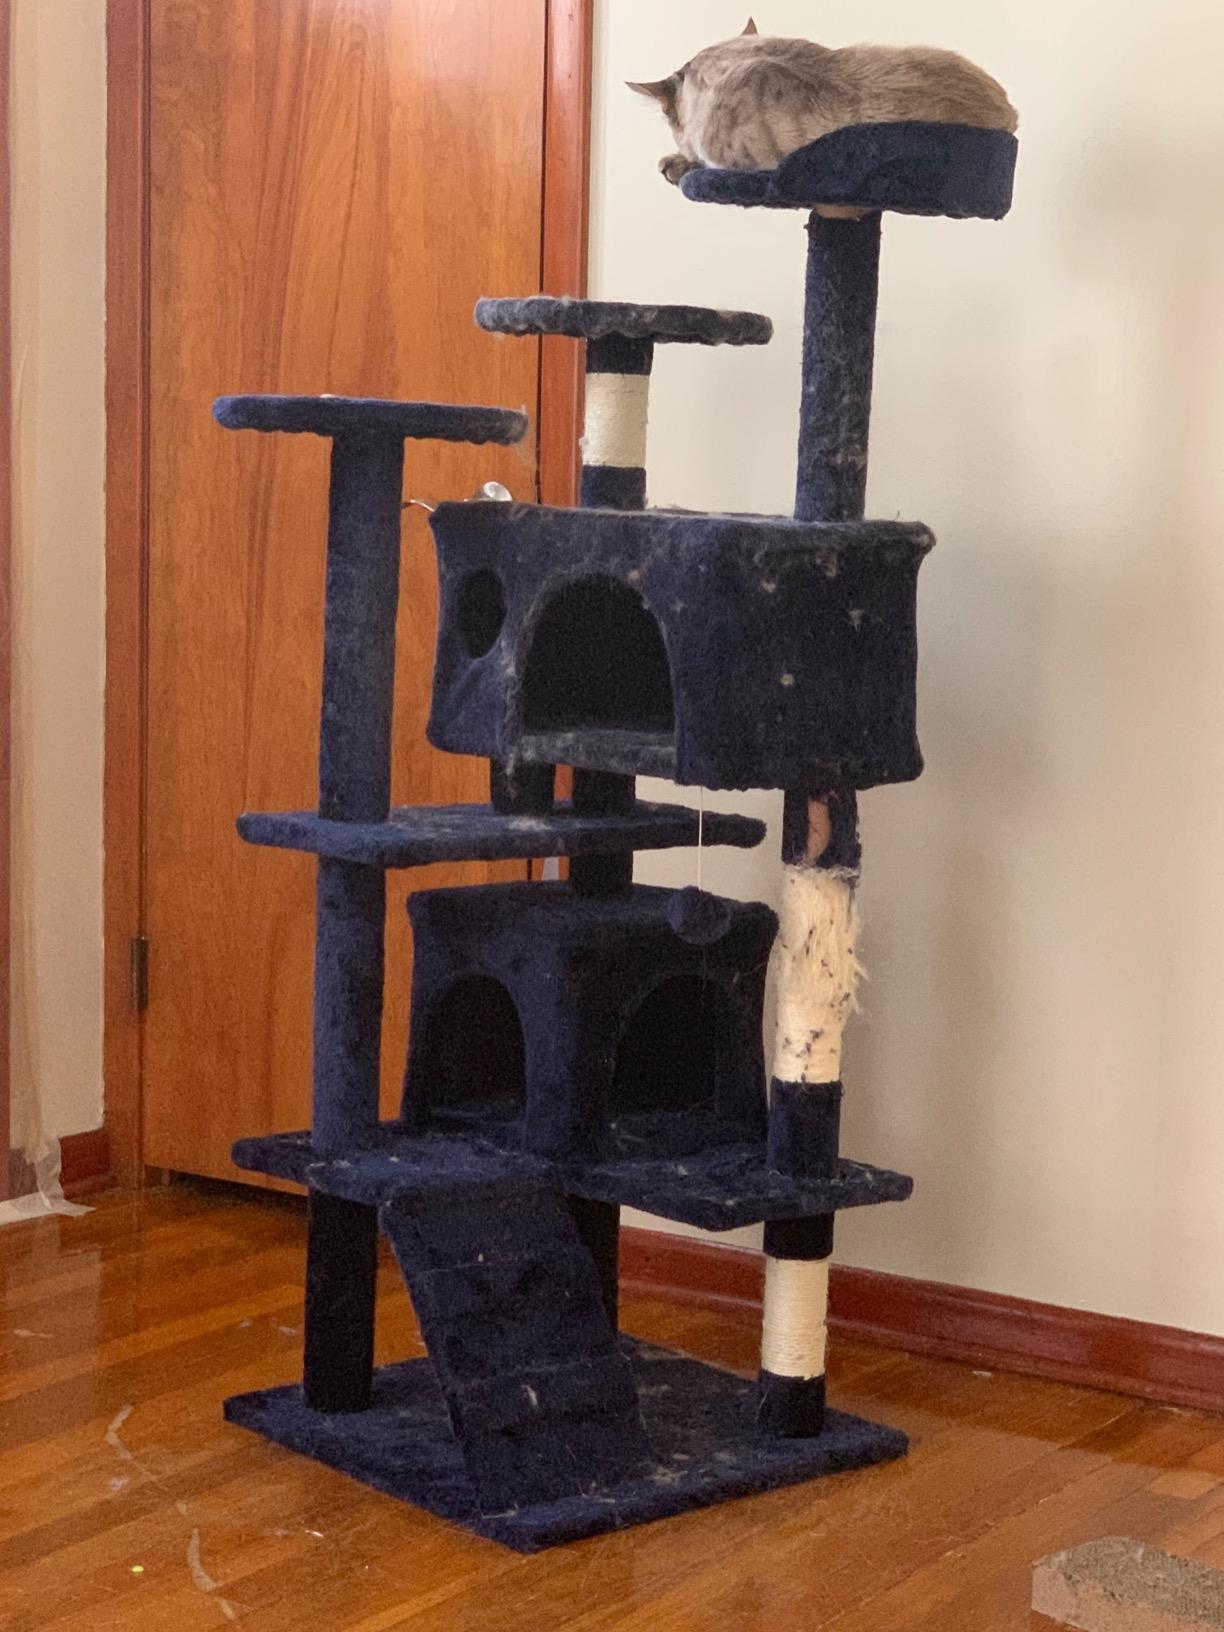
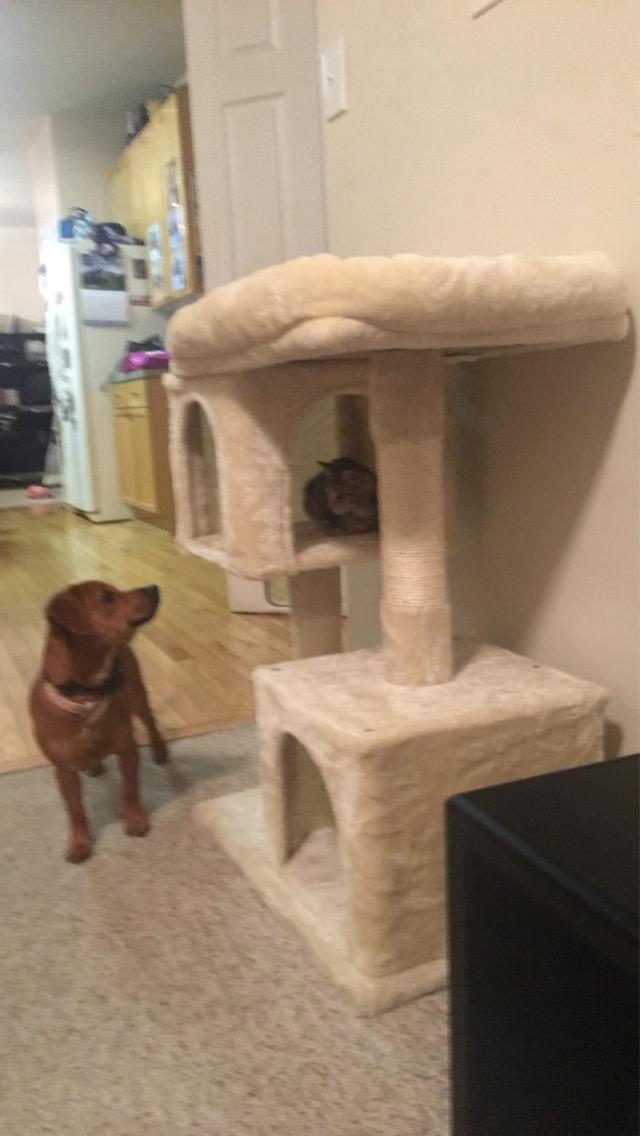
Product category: items_cat tree
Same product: no